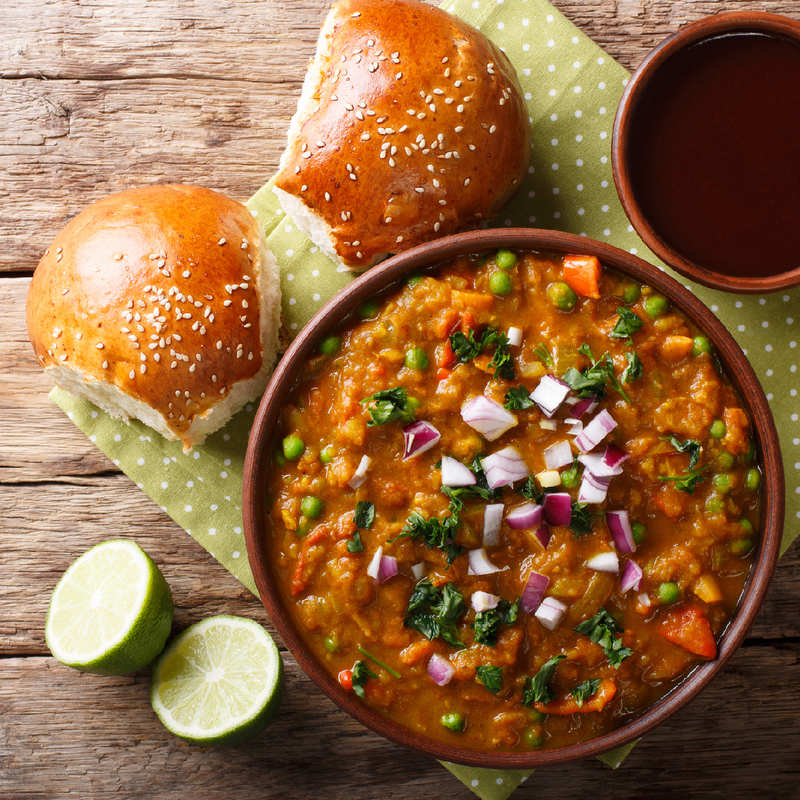
Dish: pav_bhaji